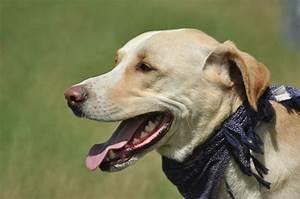
dog